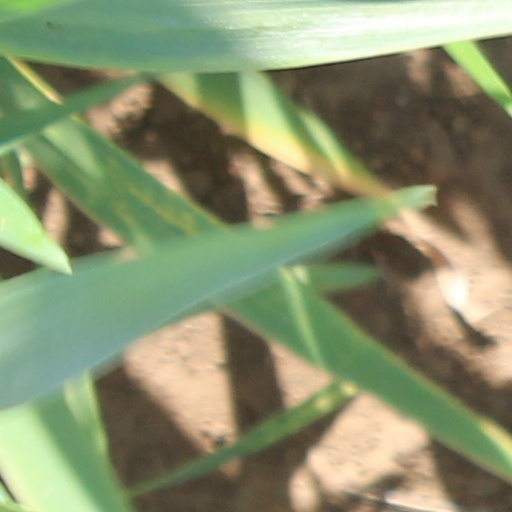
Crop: wheat